Marlies Dumbsky

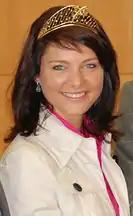
Marlies Dumbsky in 2009

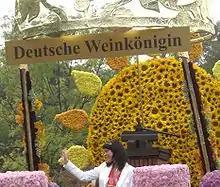
Marlies Dumbsky at the Neustadt Vintners' Parade in 2008

Marlies Dumbsky (born 1985), from the German wine region of Franconia, was the 2008/09 German Wine Queen. She was chosen on 10 October 2008 in the wine town of Neustadt an der Weinstraße as the successor to Evelyn Schmidt from Radebeul in Saxony as Germany's 60th national Wine Queen. The two wine princesses during her reign were Andrea Köninger from Baden and Sarah Schmitt from the Nahe.